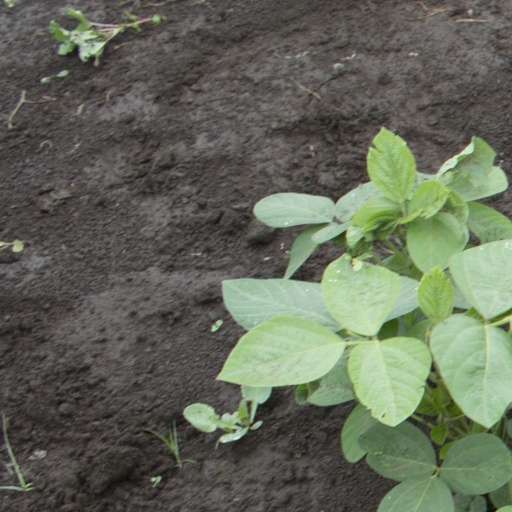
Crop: soybean